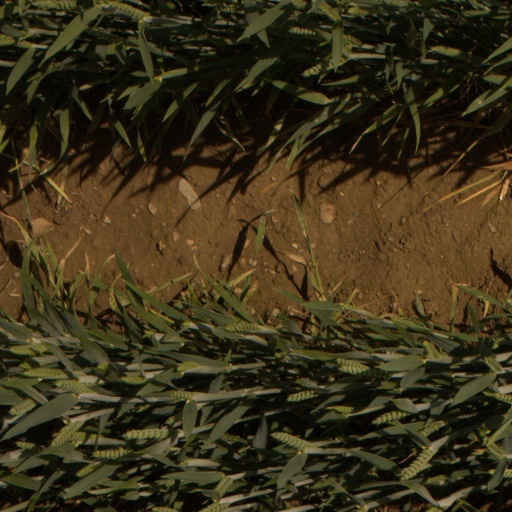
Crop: wheat